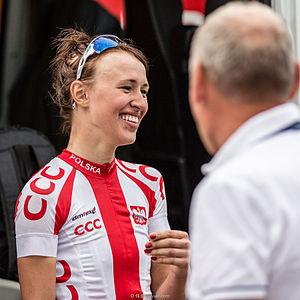
La 26ᵉ édition du Tour d'Italie féminin a eu lieu du 3 au 12 juillet 2015. La course fait partie du calendrier UCI féminin en catégorie 2.1.
Katarzyna Niewiadoma est une coureuse cycliste professionnelle polonaise membre de l'équipe Canyon-SRAM. Elle est championne de Pologne sur route en 2016 et du contre-la-montre la même année. Excellente grimpeuse, elle remporte en 2015 l'Emakumeen Euskal Bira. La même année, elle est cinquième du Tour d'Italie et meilleure jeune tout comme en 2016. Cette année-là, elle est la meilleure jeune de l'UCI World Tour. En 2017, elle gagne The Women's Tour.